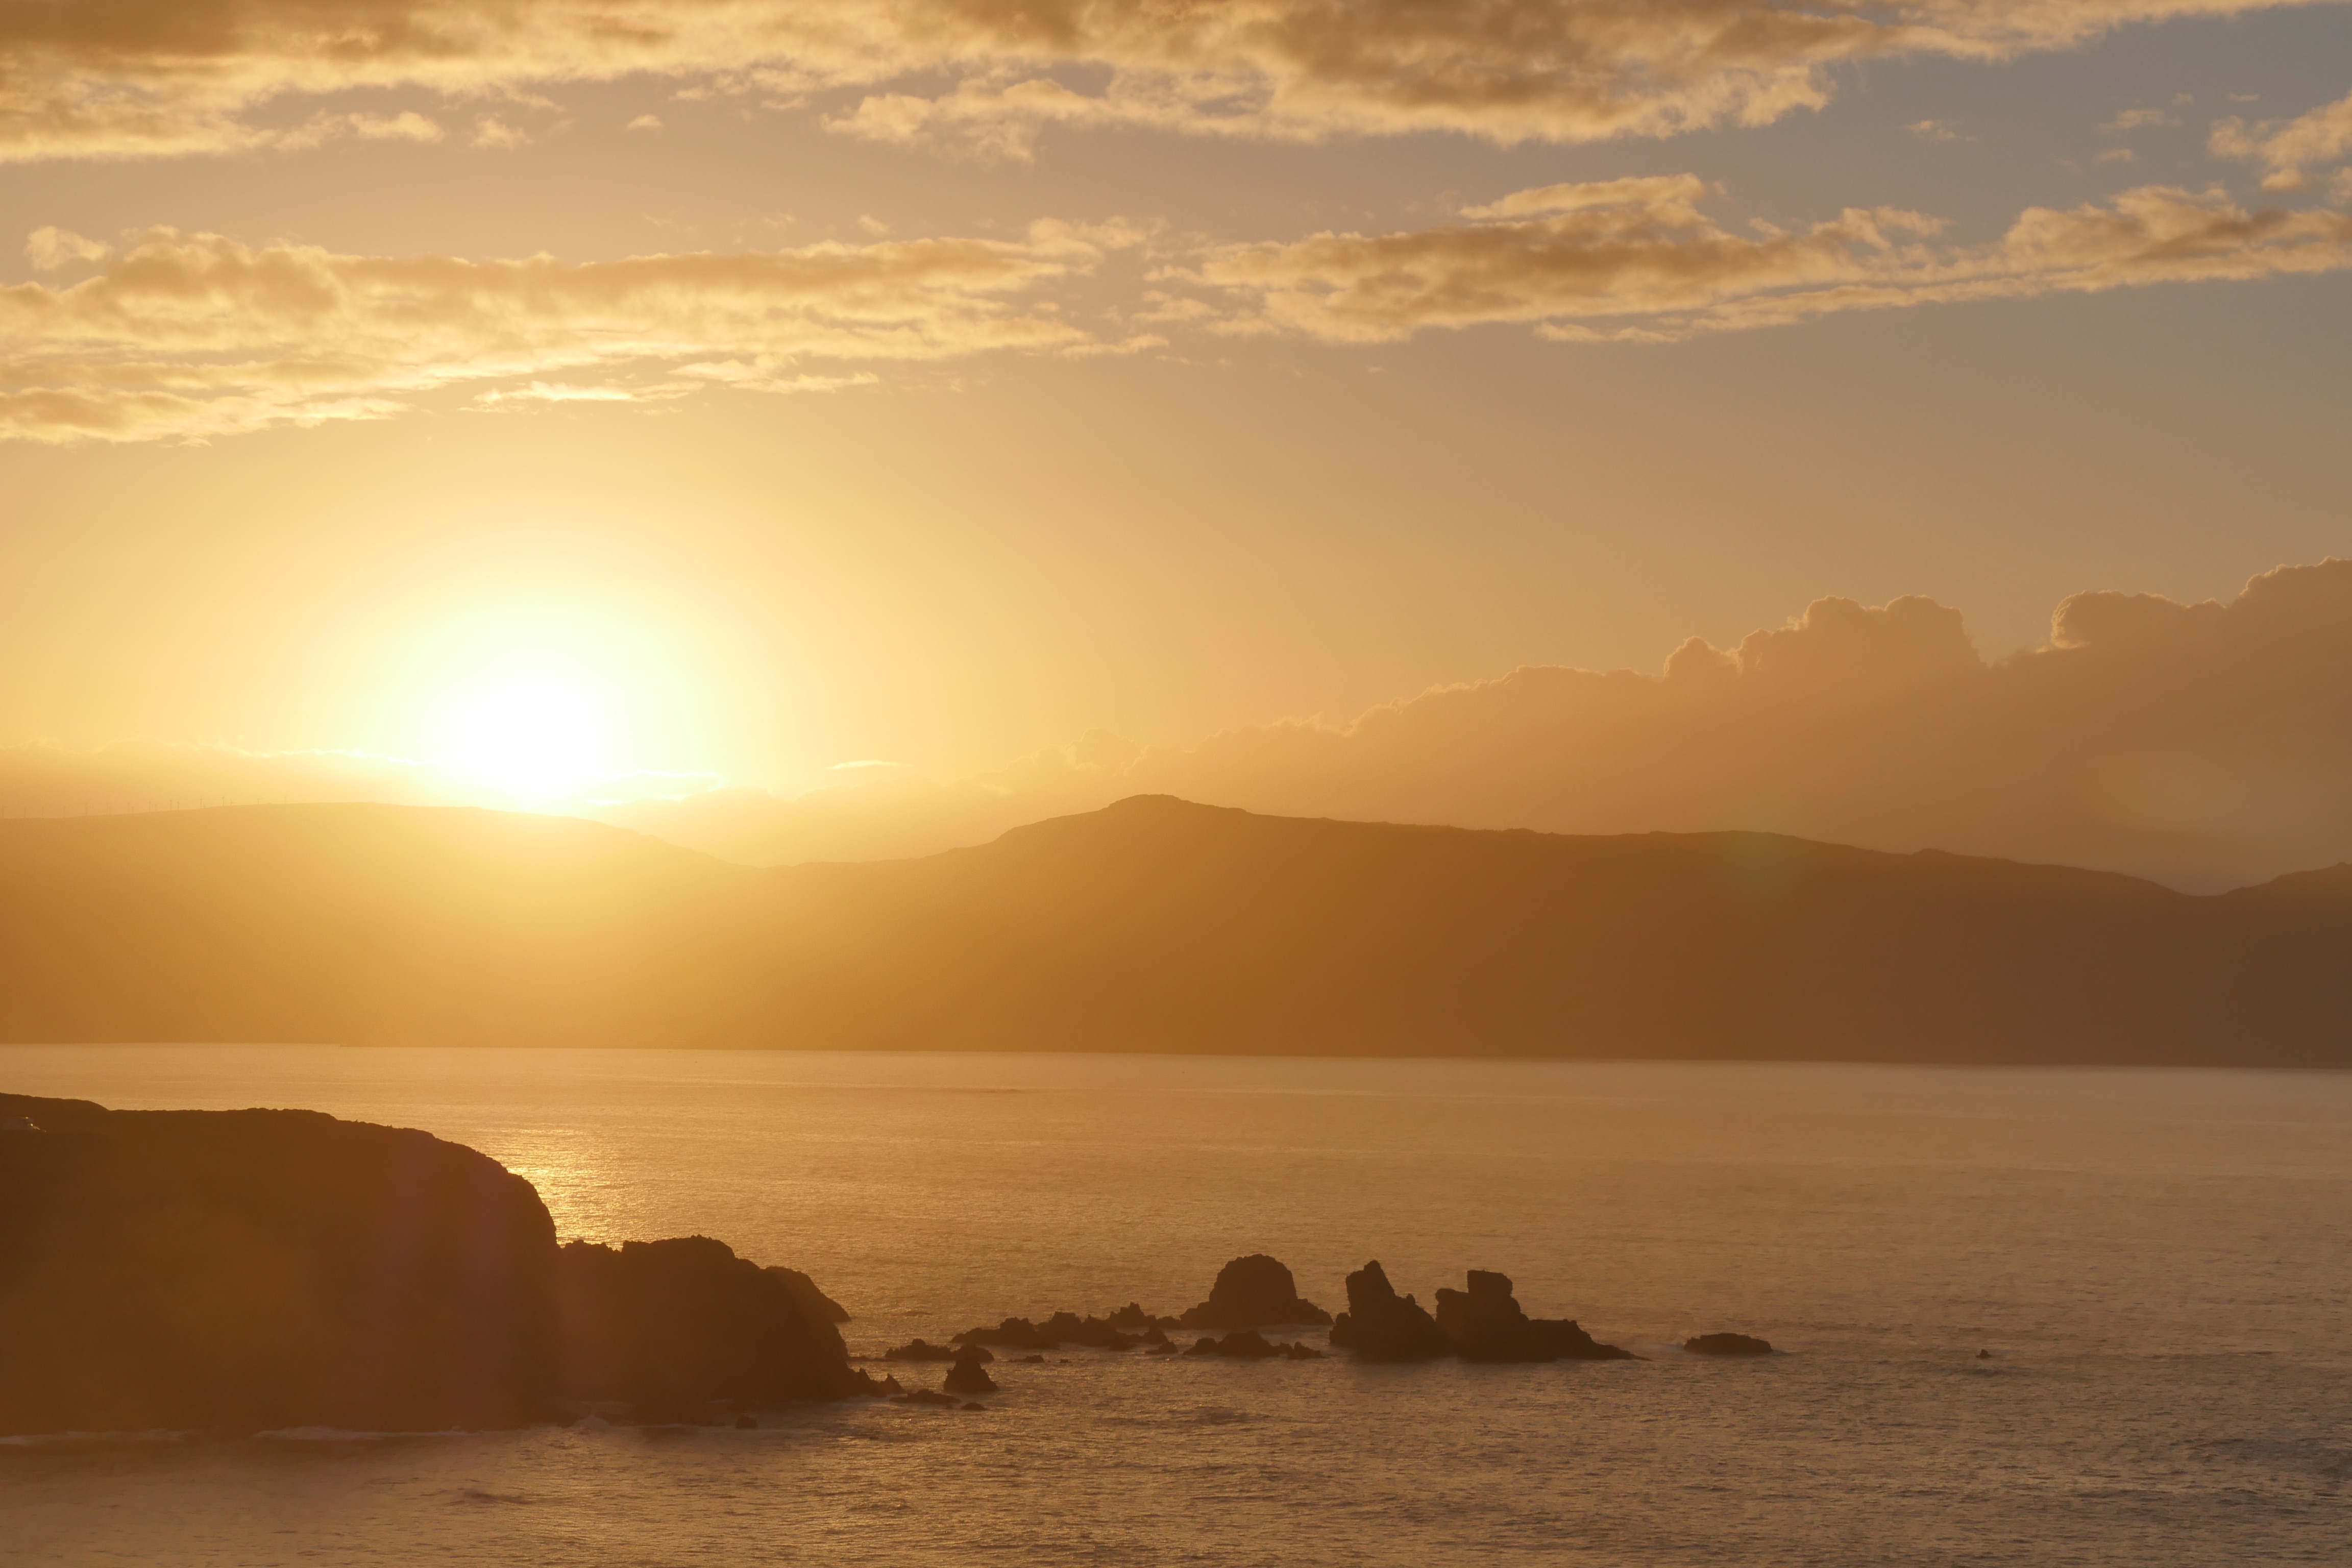
beach, landscape, sea, coast, ocean, horizon, cloud, sun, sunrise, sunset, sunlight, morning, shore, wave, dawn, dusk, evening, bay, afterglow, atmospheric phenomenon, wind wave